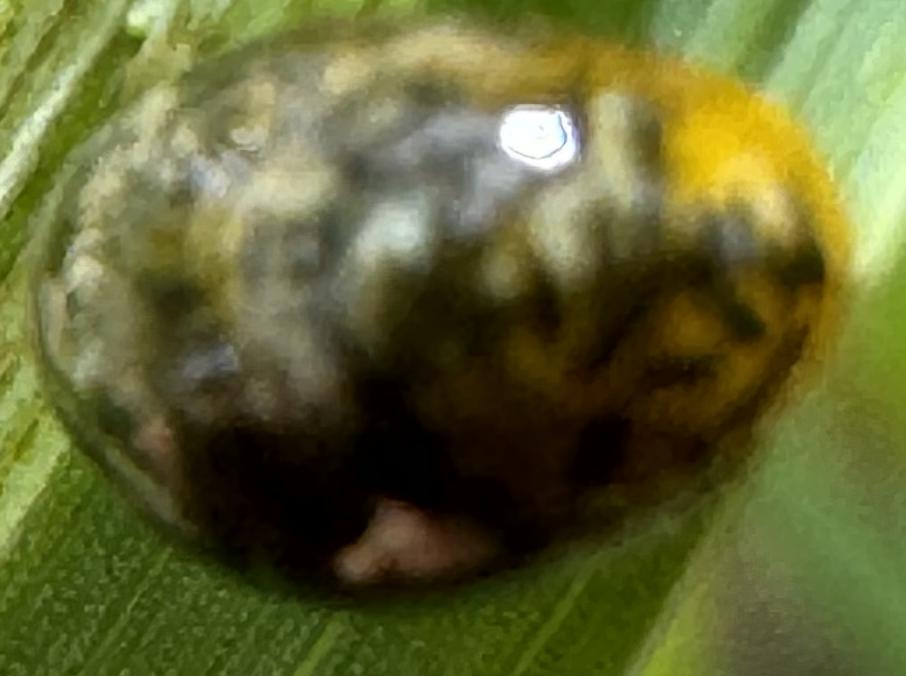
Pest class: cereal_leaf_beetle